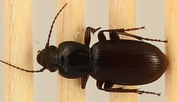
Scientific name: Pterostichus restrictus
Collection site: Niwot Ridge NEON (NIWO), plot NIWO_001